Muddula Krishnayya

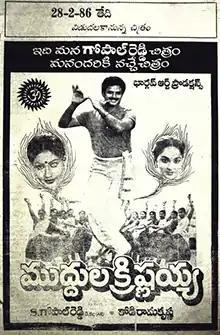
Theatrical release poster

Muddula Krishnayya is a 1986 Telugu-language film produced by S.Gopal Reddy under the Bhargav Art Productions banner and directed by Kodi Ramakrishna. It stars Nandamuri Balakrishna, Vijayashanti, Radha and music composed by K. V. Mahadevan.